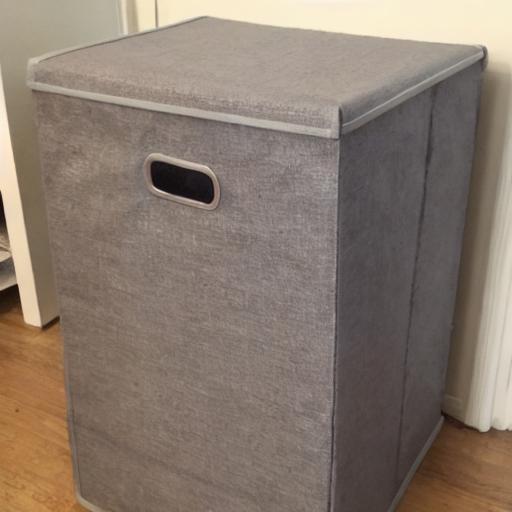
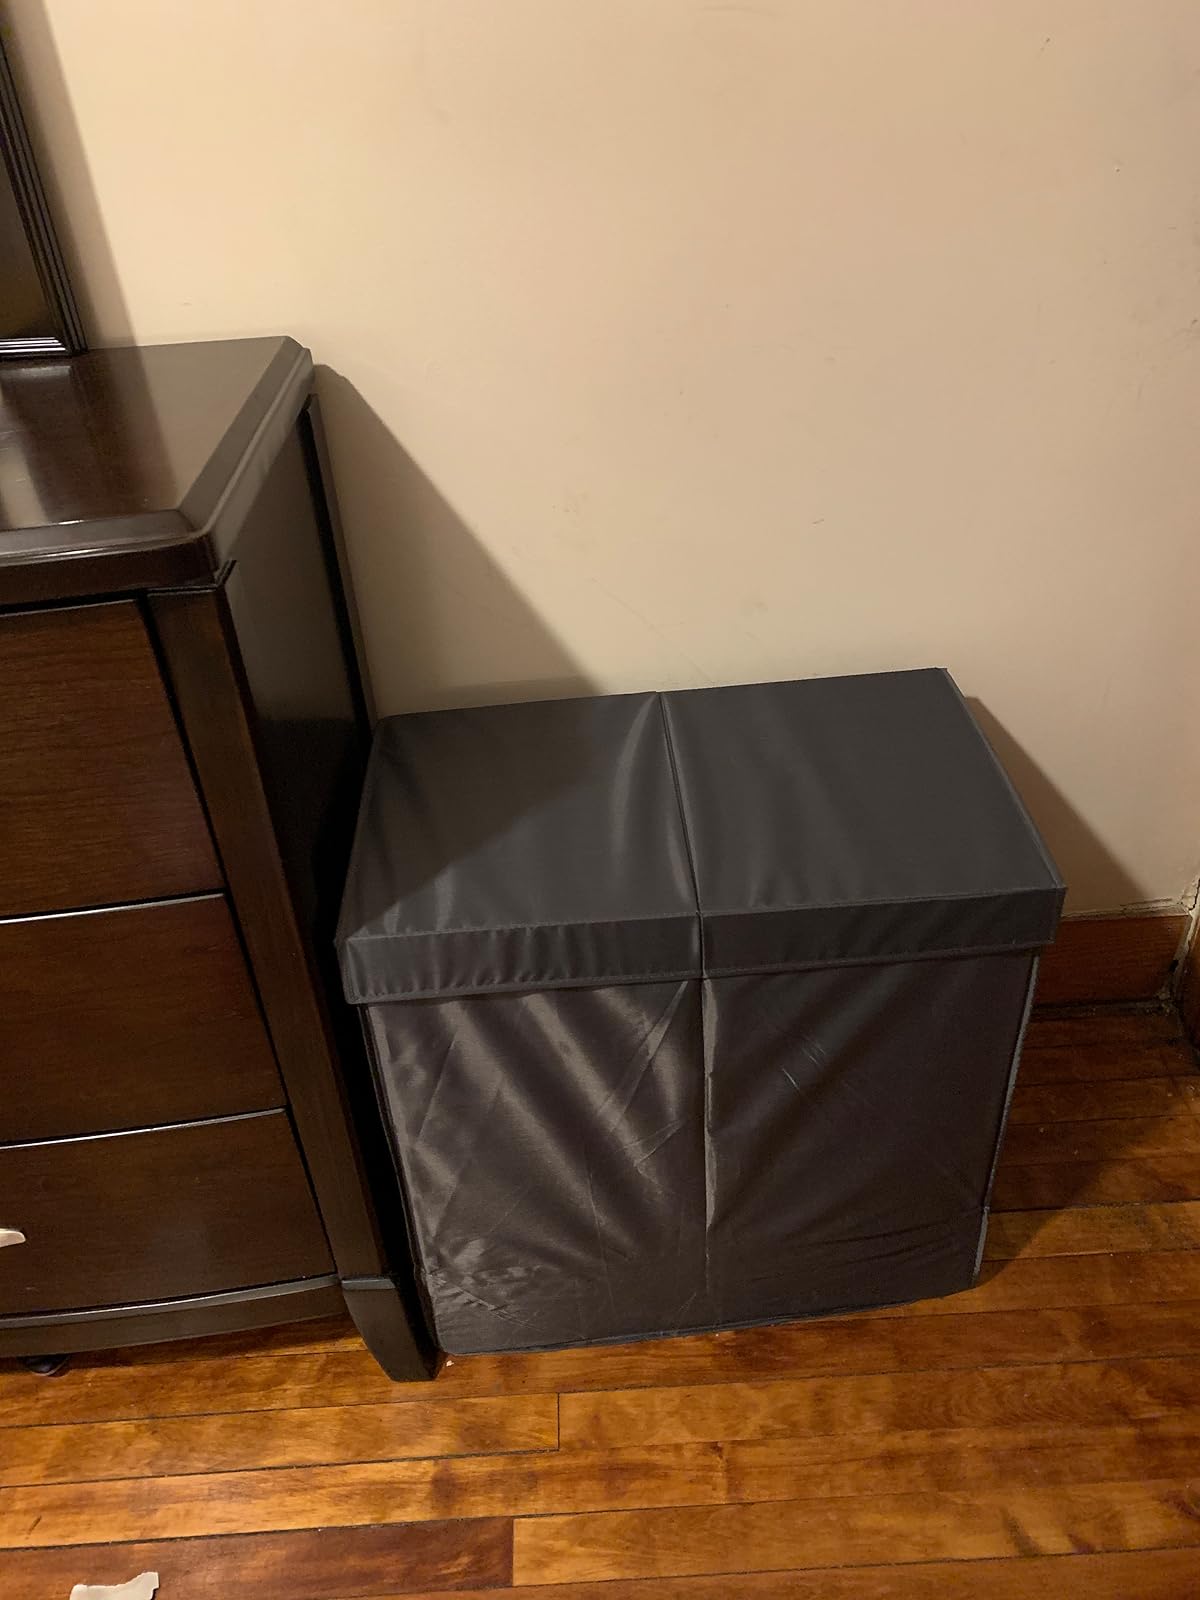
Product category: items_hamper
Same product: no